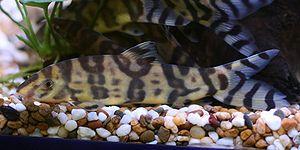
Botia est un genre de poisson de la famille des Botiidae.